St Ann Without

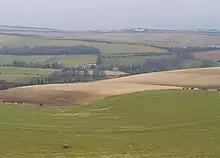
Ashcombe Farm from Kingston Ridge - looking over Scabby Brow

Notable for its small size, St Ann's Without is a wholly downland parish with only one notable small settlement at Newmarket and a Grade II listed building, Ashcombe House which dates to the 18th century. It is now divided by the A27, but has some special downland areas and has well trod paths for the people of Lewes, which sits to its east, wishing to enjoy the Sussex Downs. To its west is the Falmer parish, to its north Hamsey and to its south Kingston.